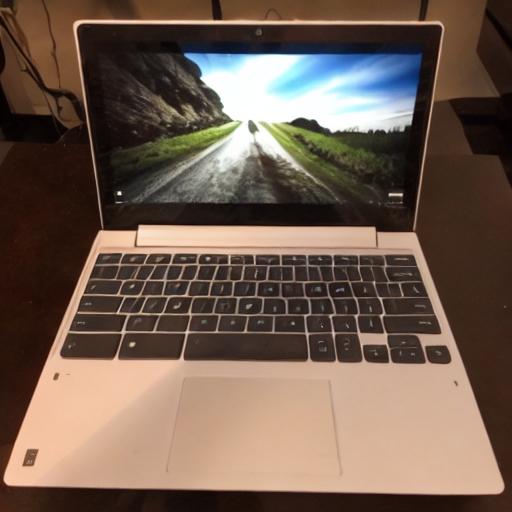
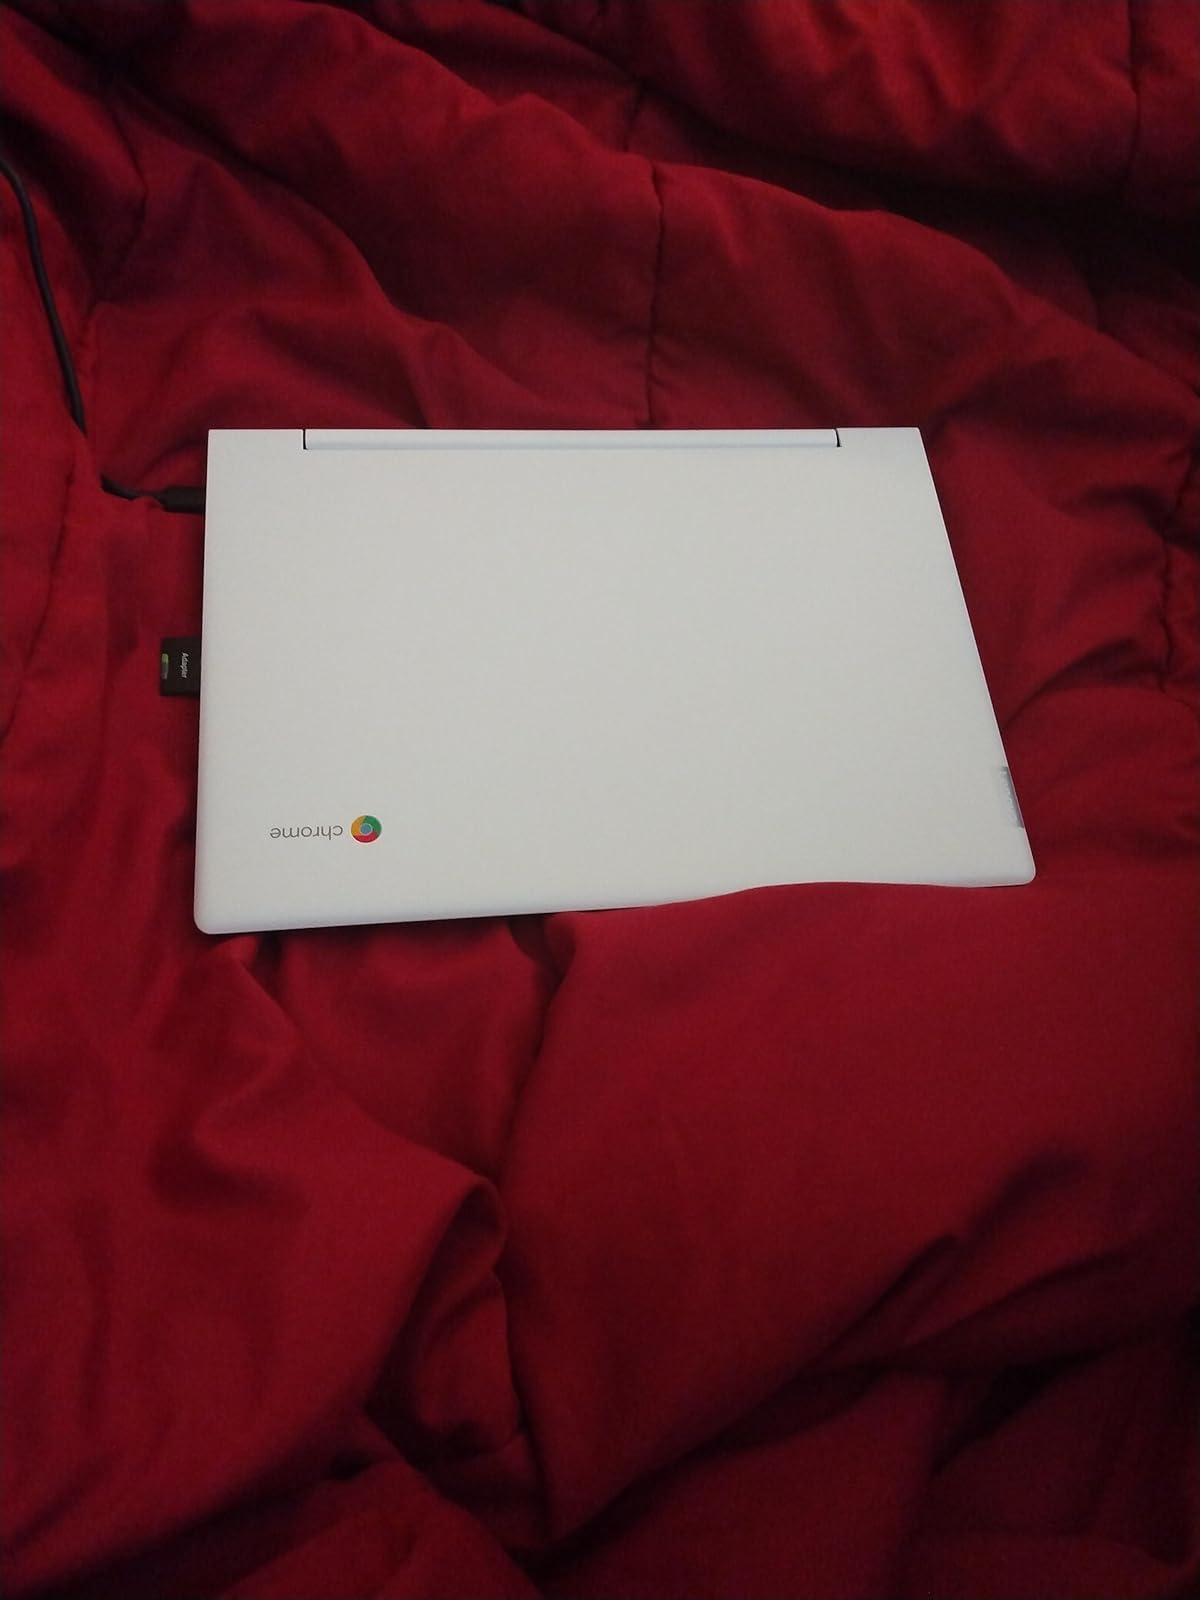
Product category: laptop
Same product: no